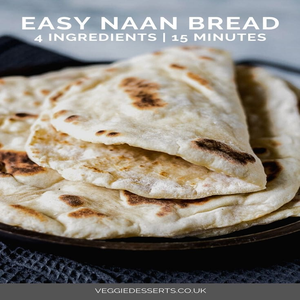
Dish: naan